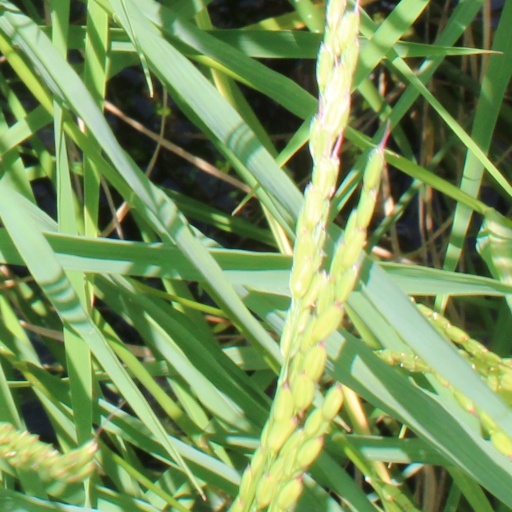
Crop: rice